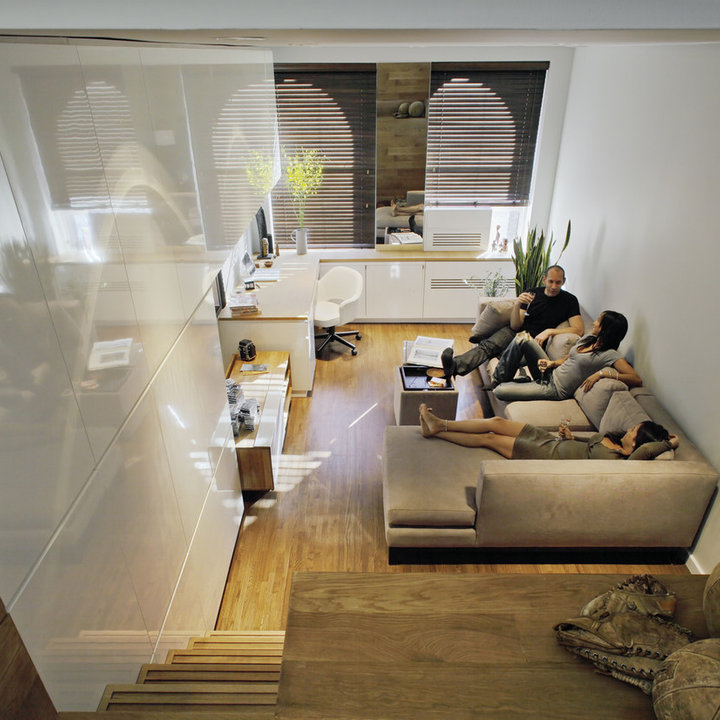
Style: Modern